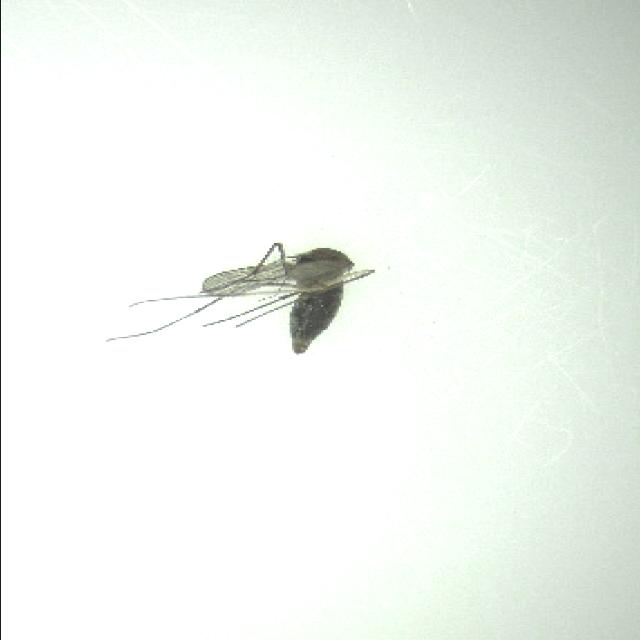
Species: culex_tritaeniorhynchus